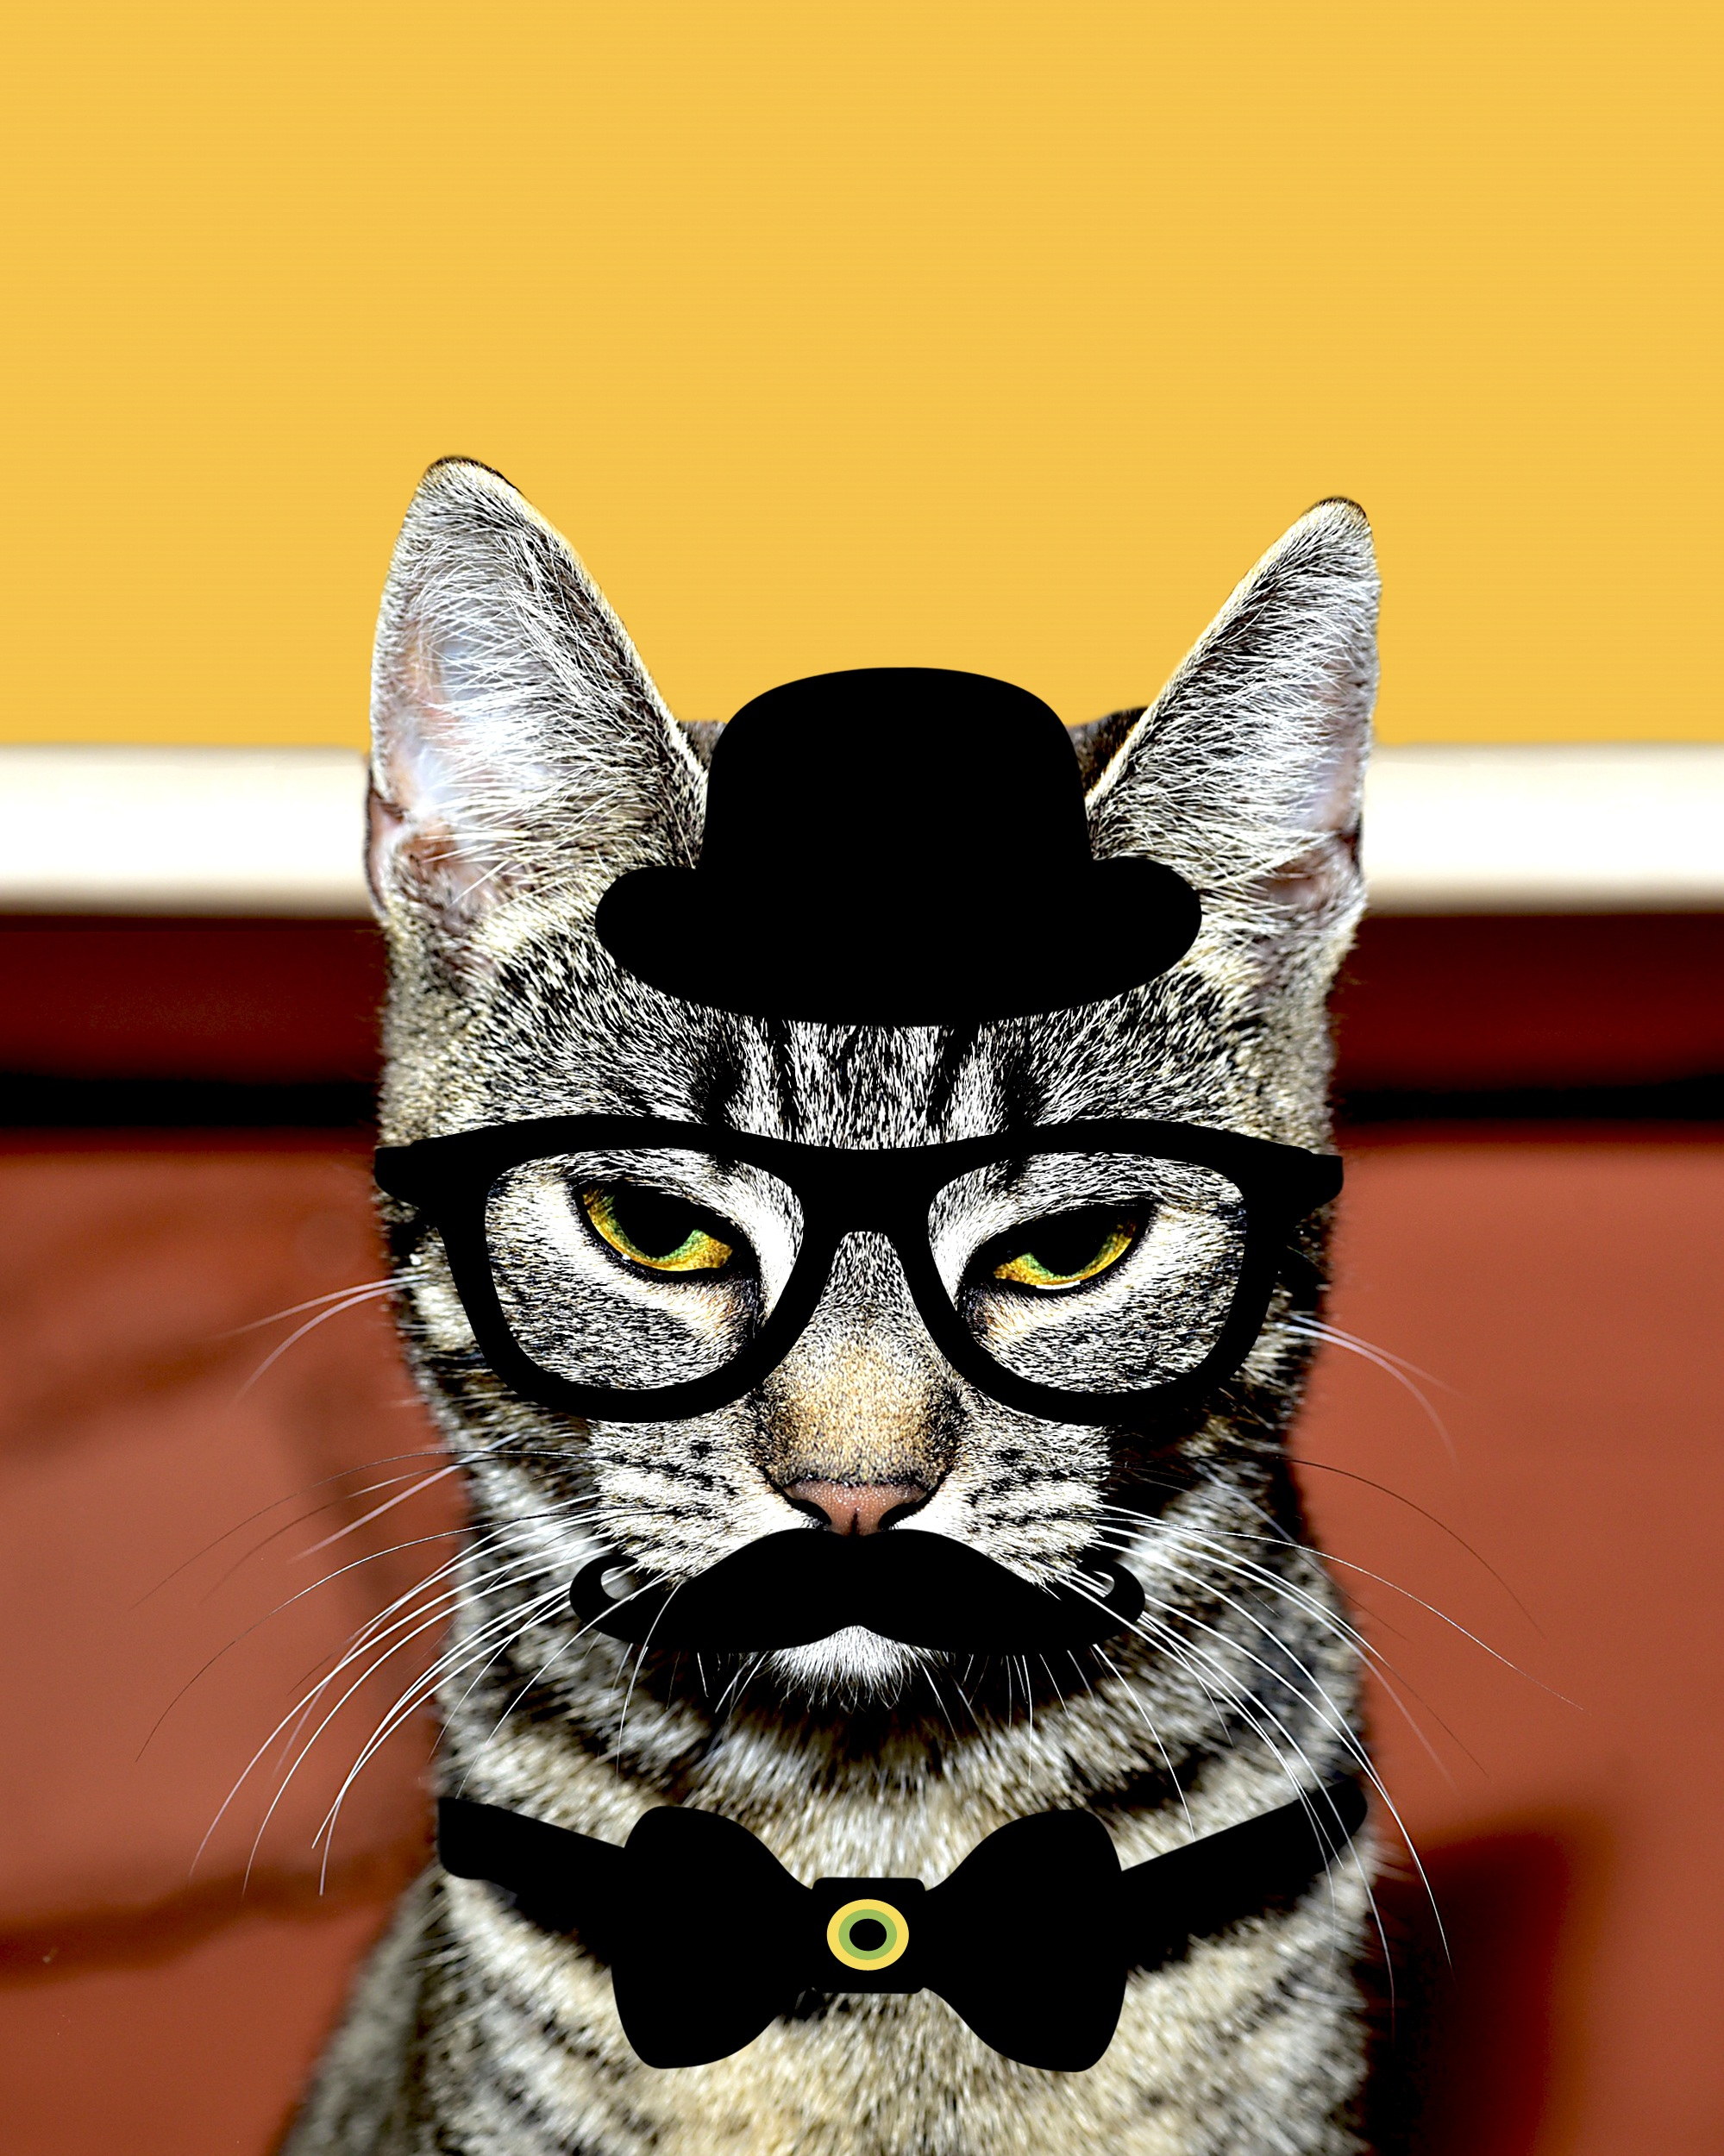
portrait, cat, feline, brown, mammal, black cat, yellow, spectacles, bow tie, whiskers, kitty, illustration, glasses, head, moustache, vertebrate, remix, disguise, digital art, funny face, photo montage, eye glasses, black hat, small to medium sized cats, cat like mammal